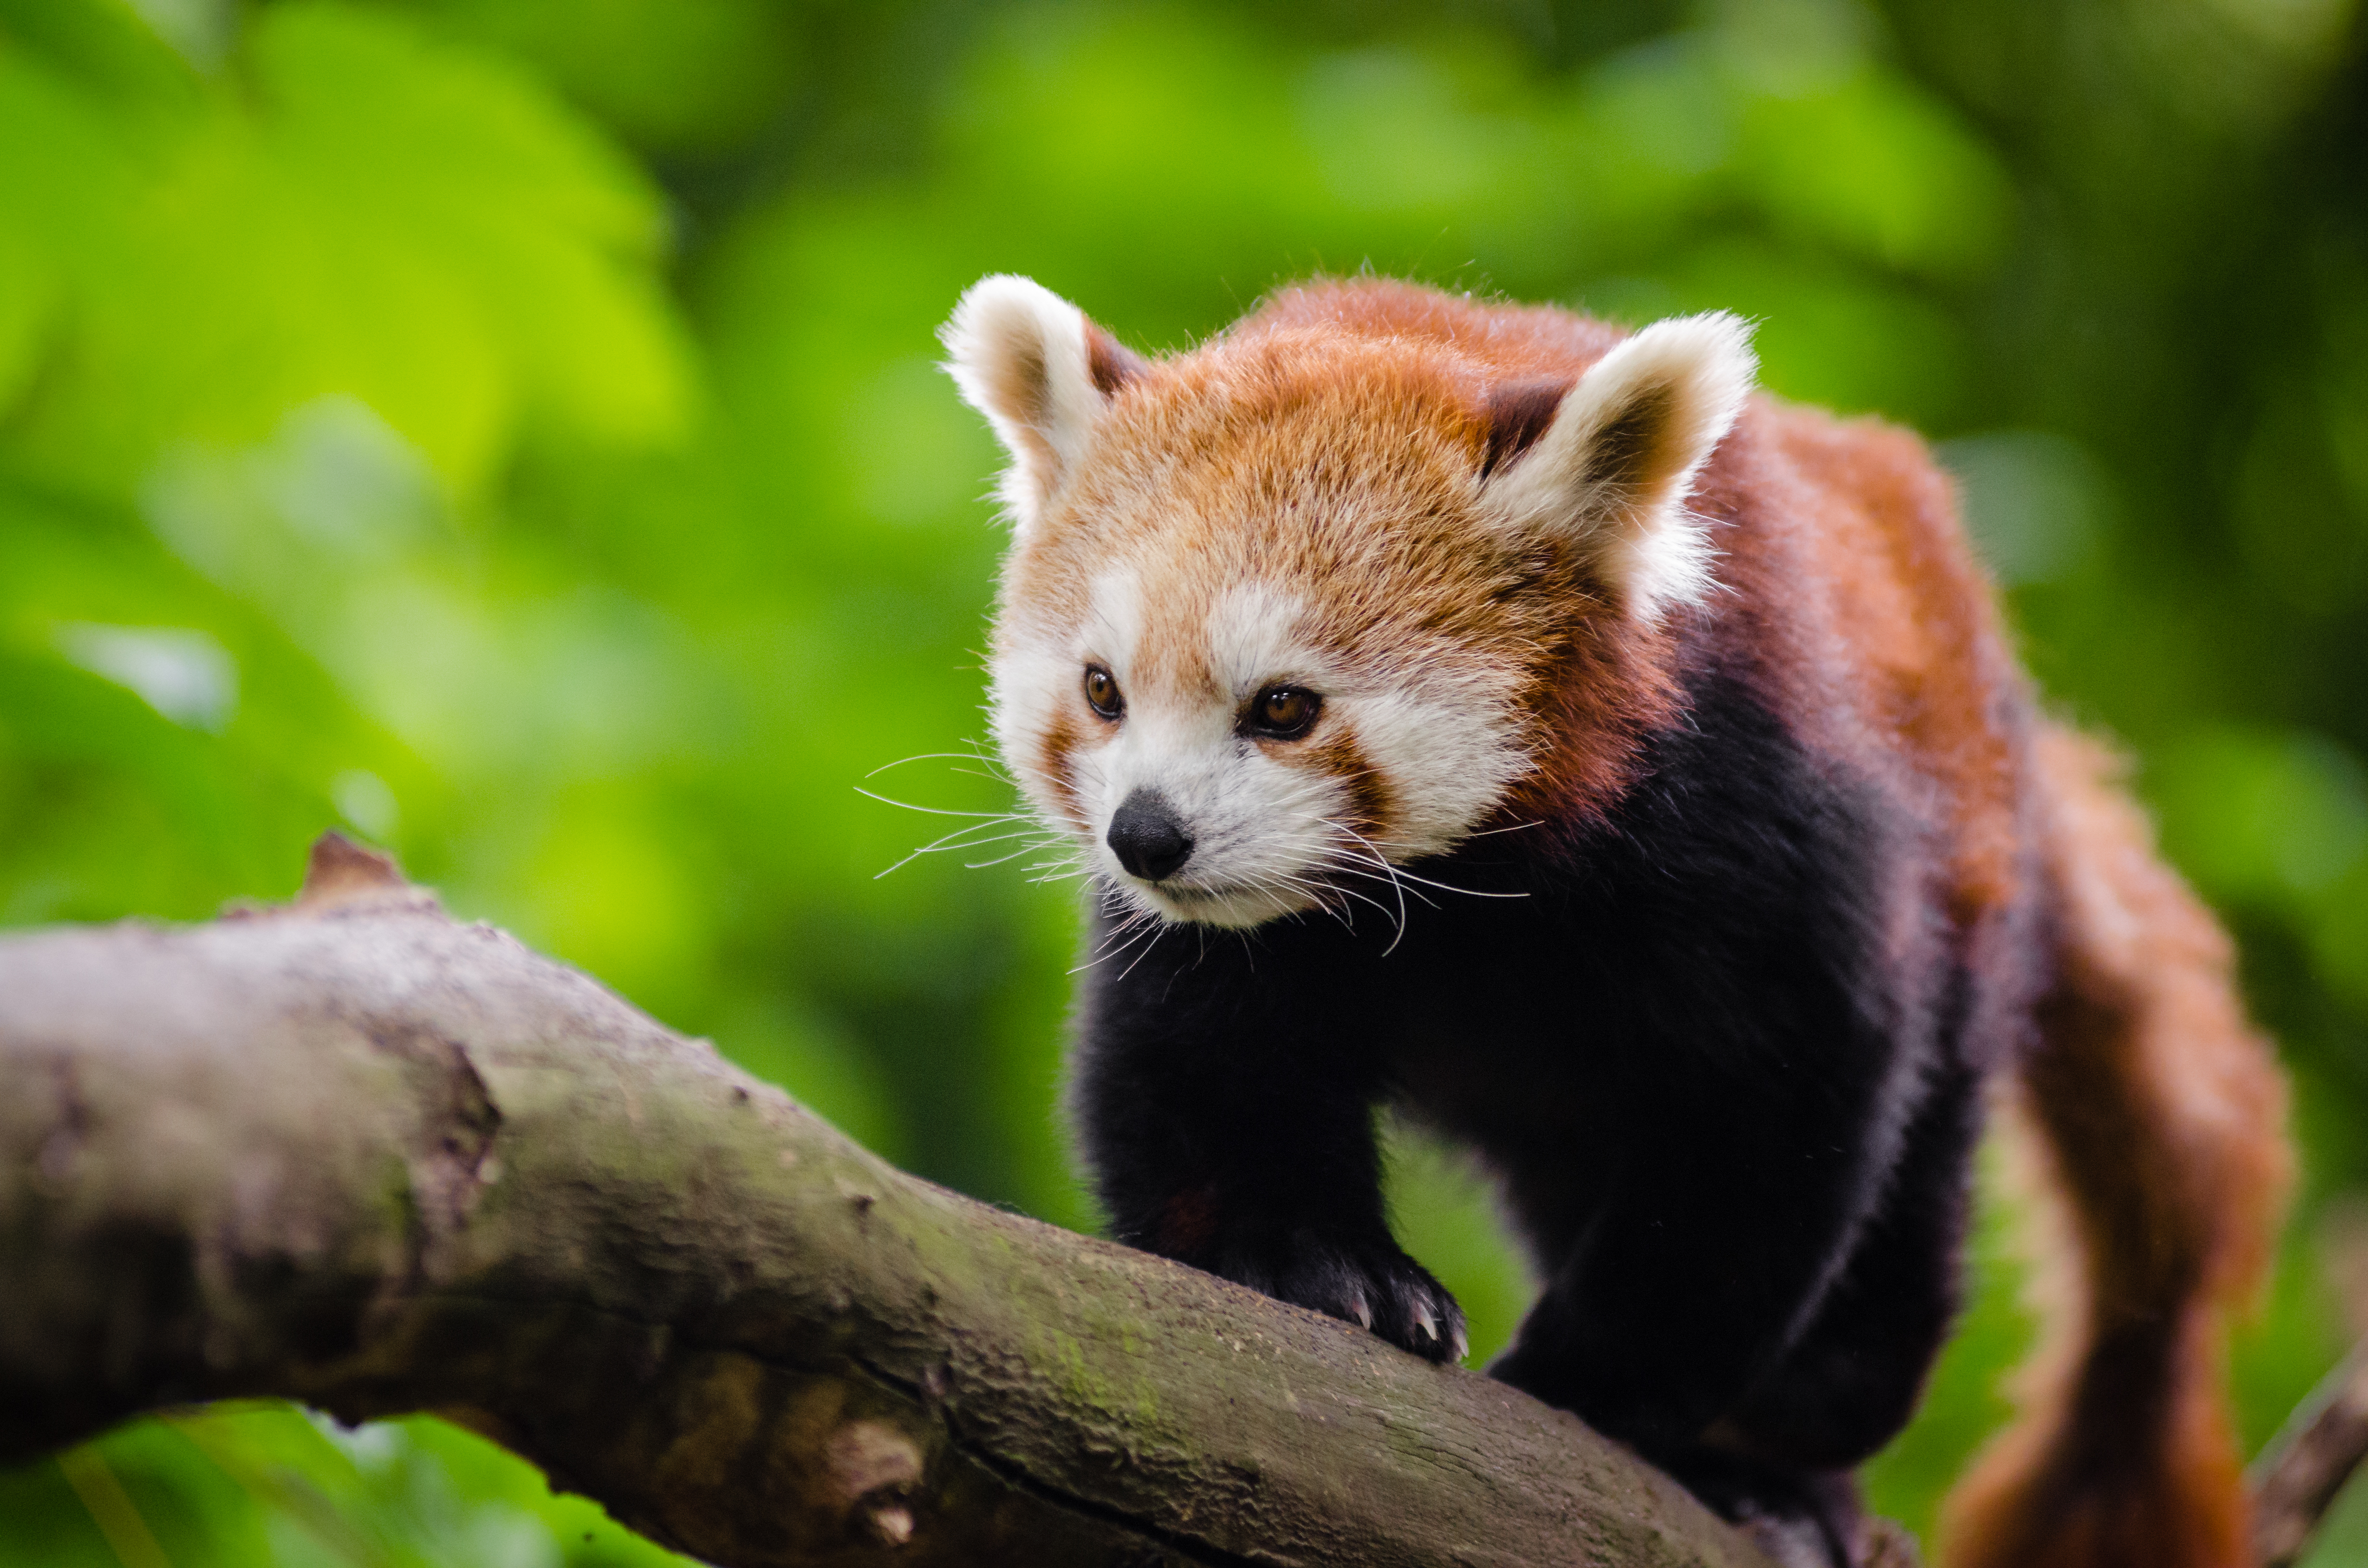
bokeh, animal, wildlife, zoo, red, mammal, fauna, red panda, panda, endangered, vertebrate, germany